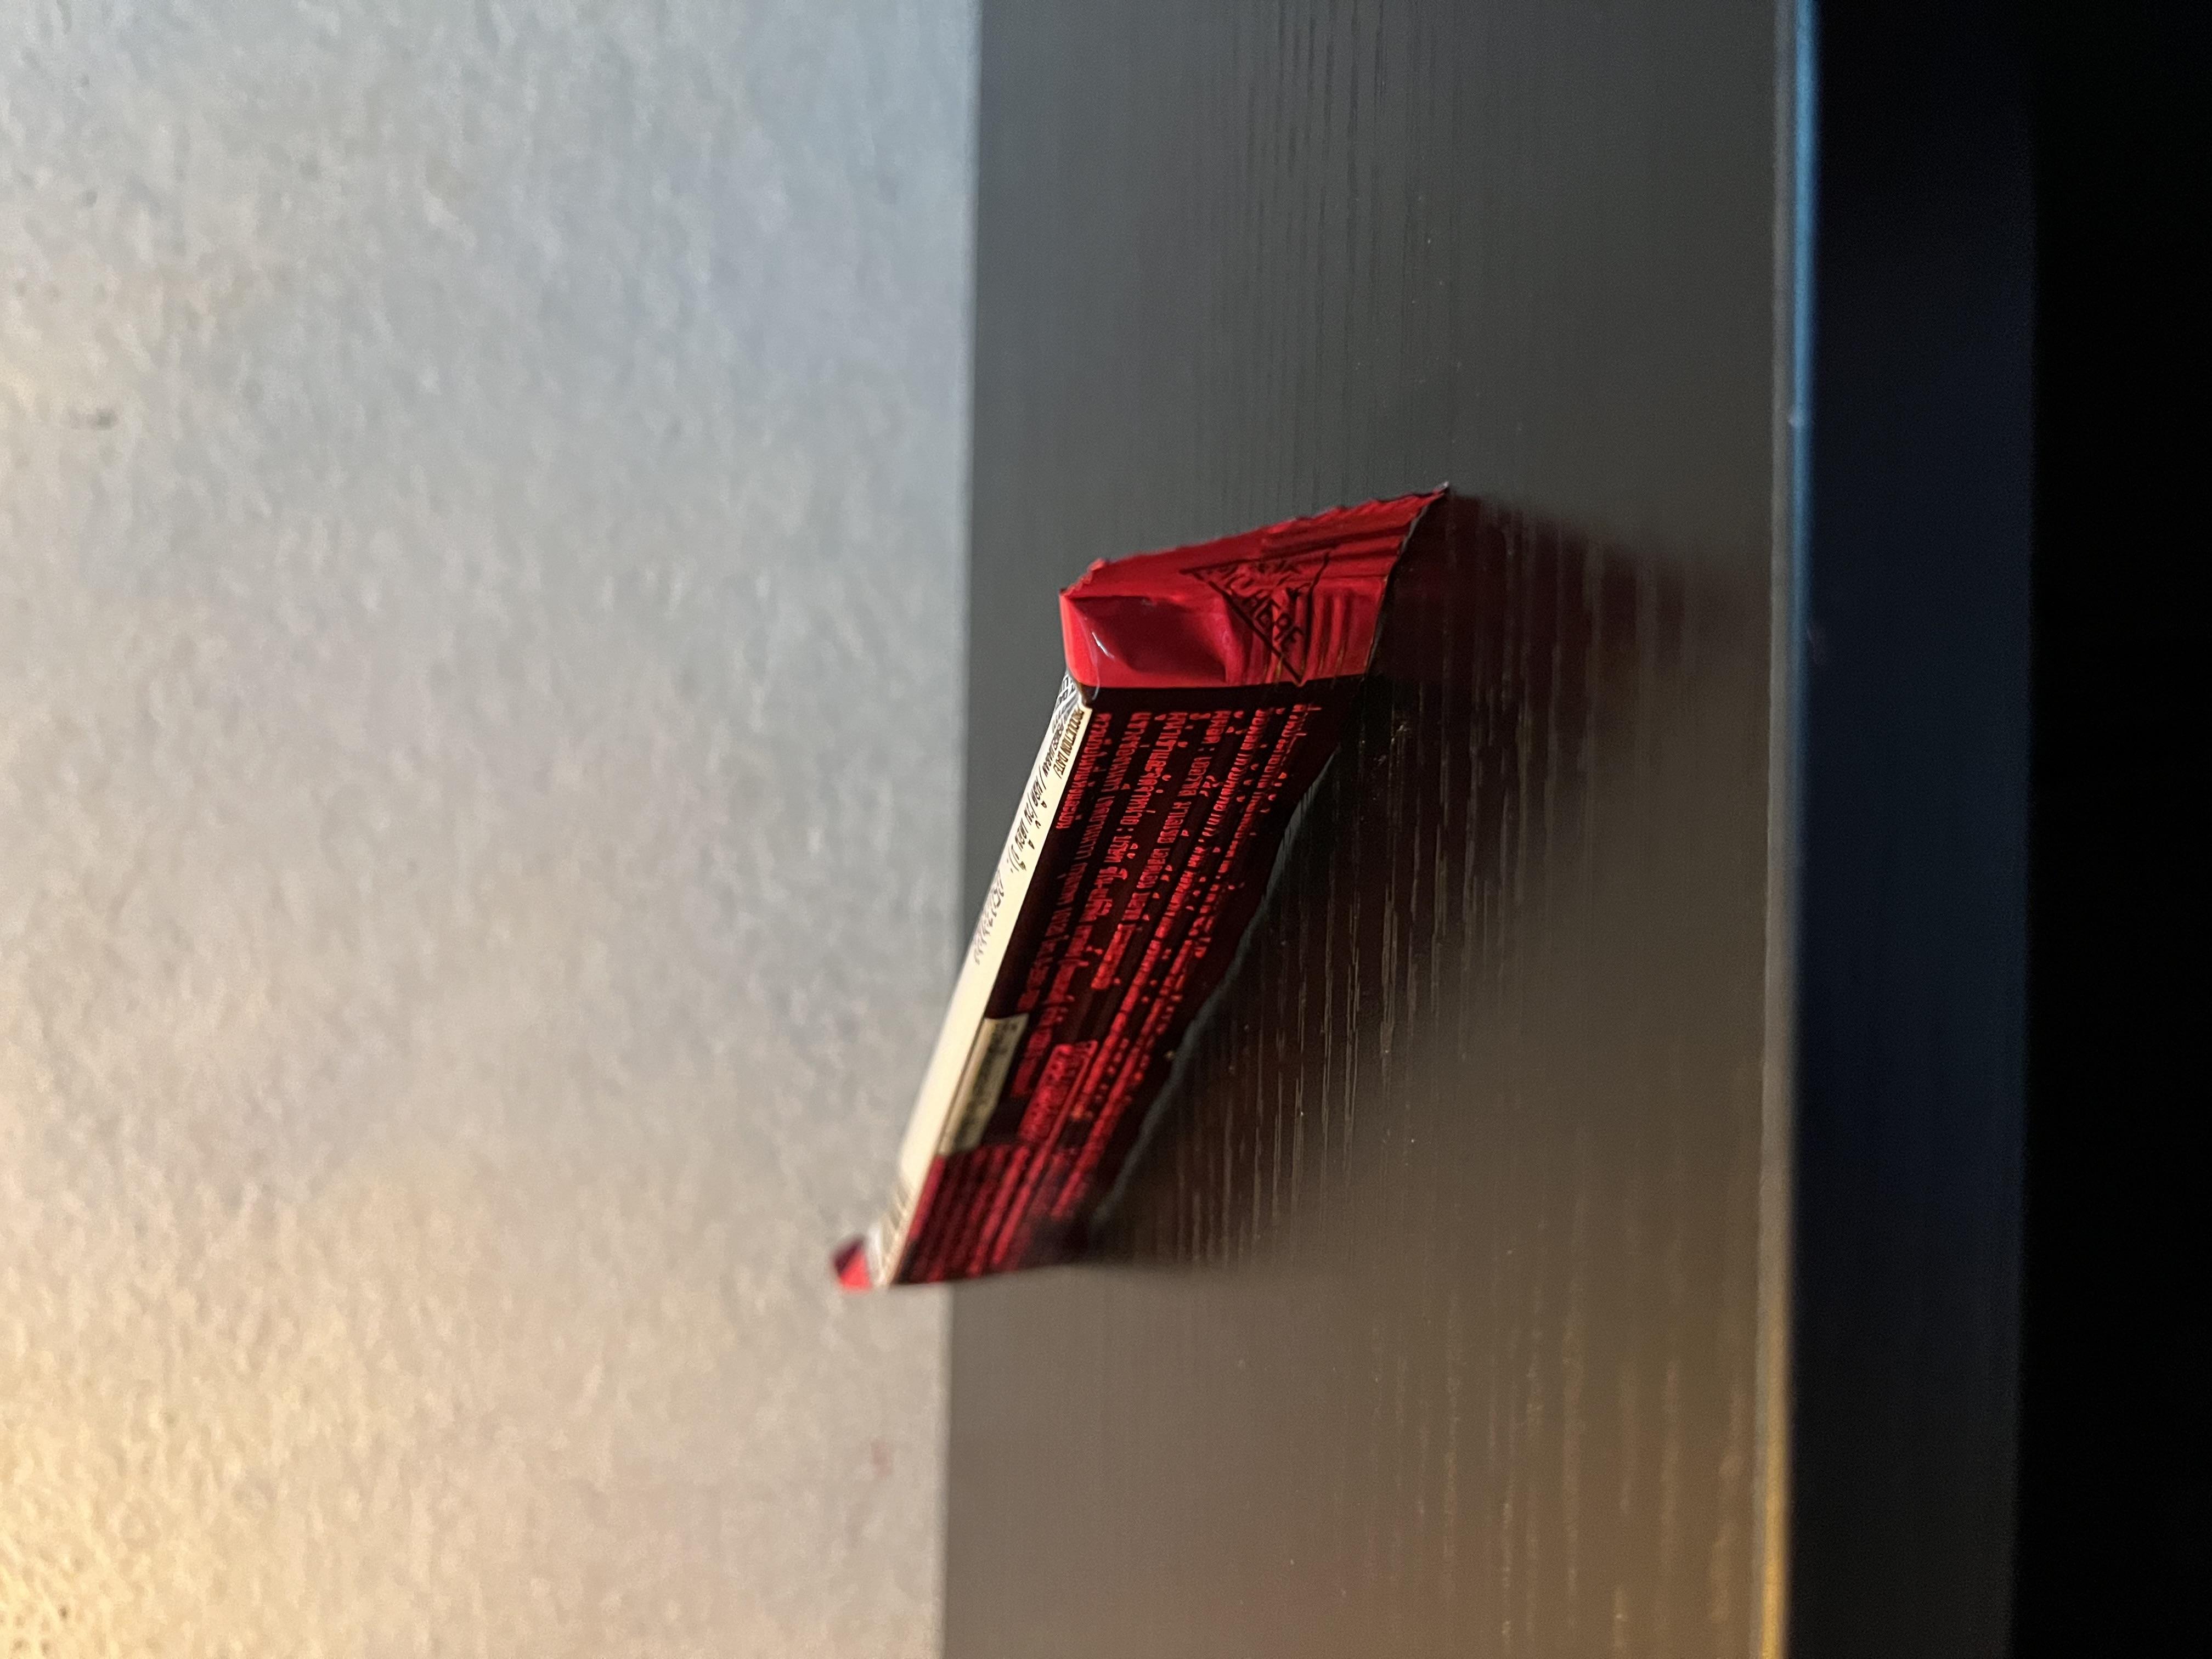
Label: plastics